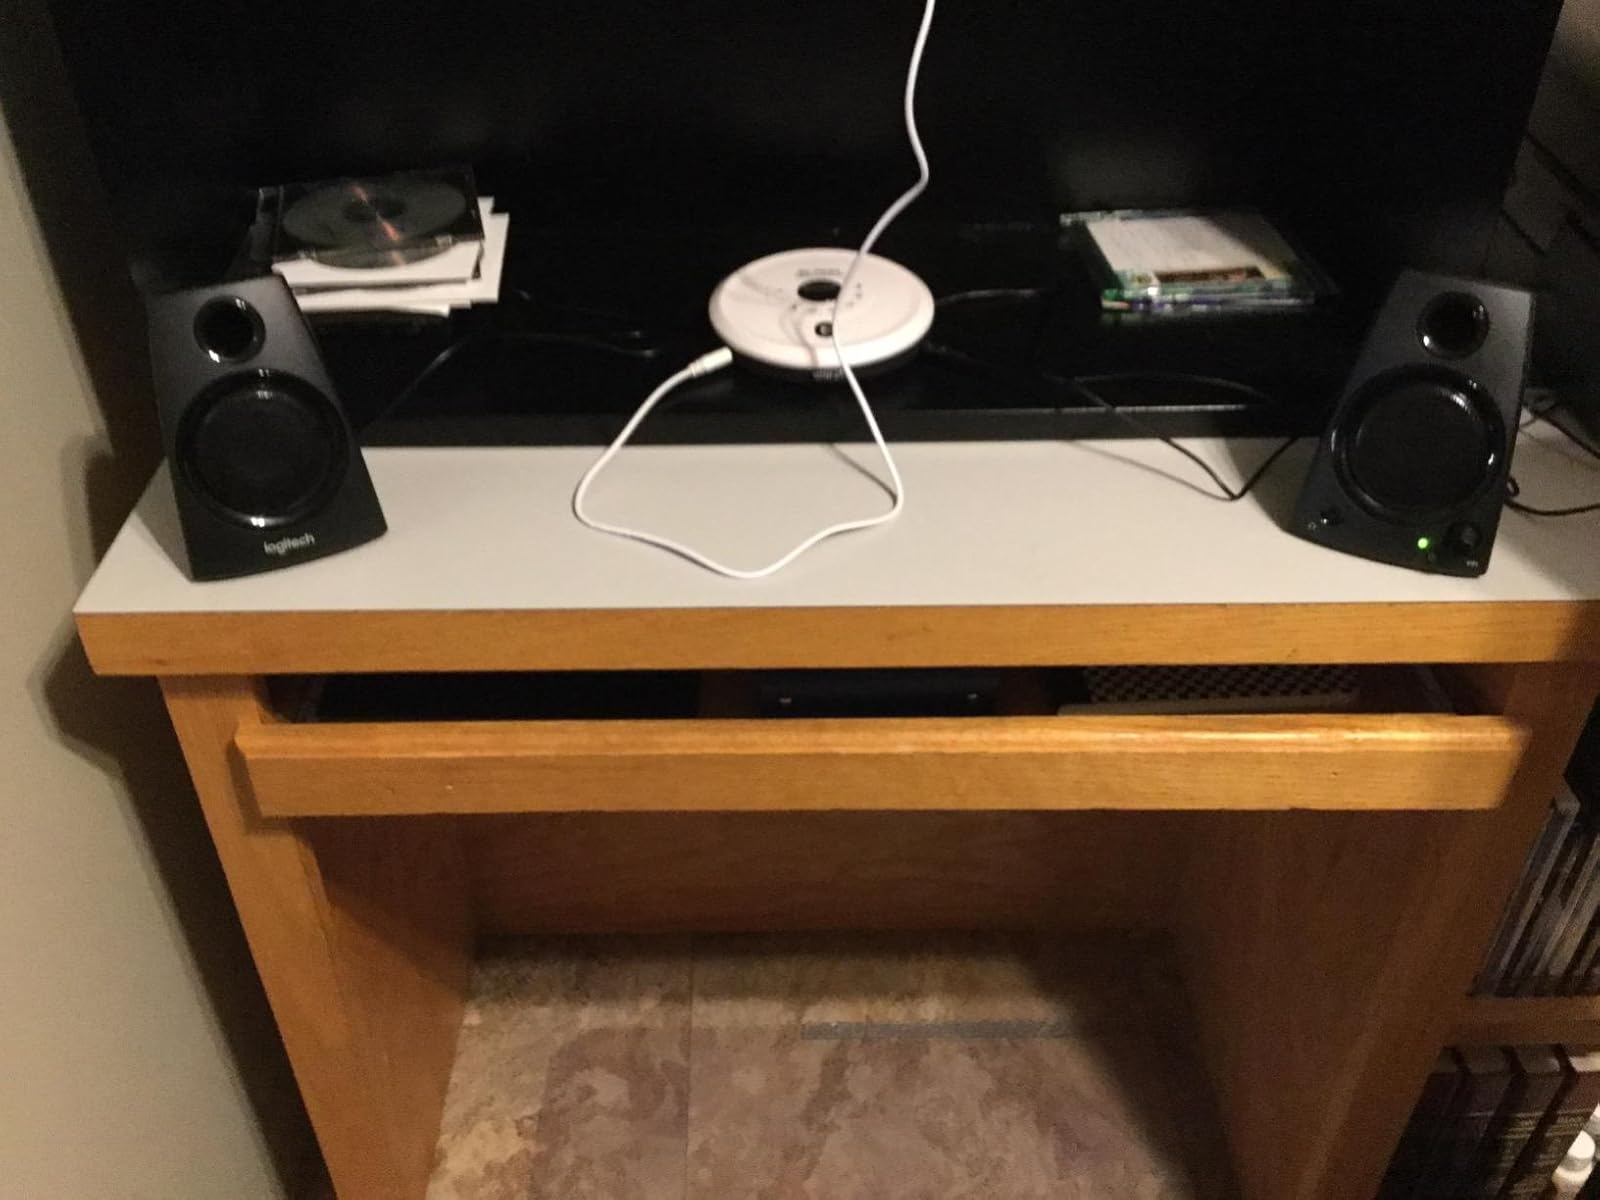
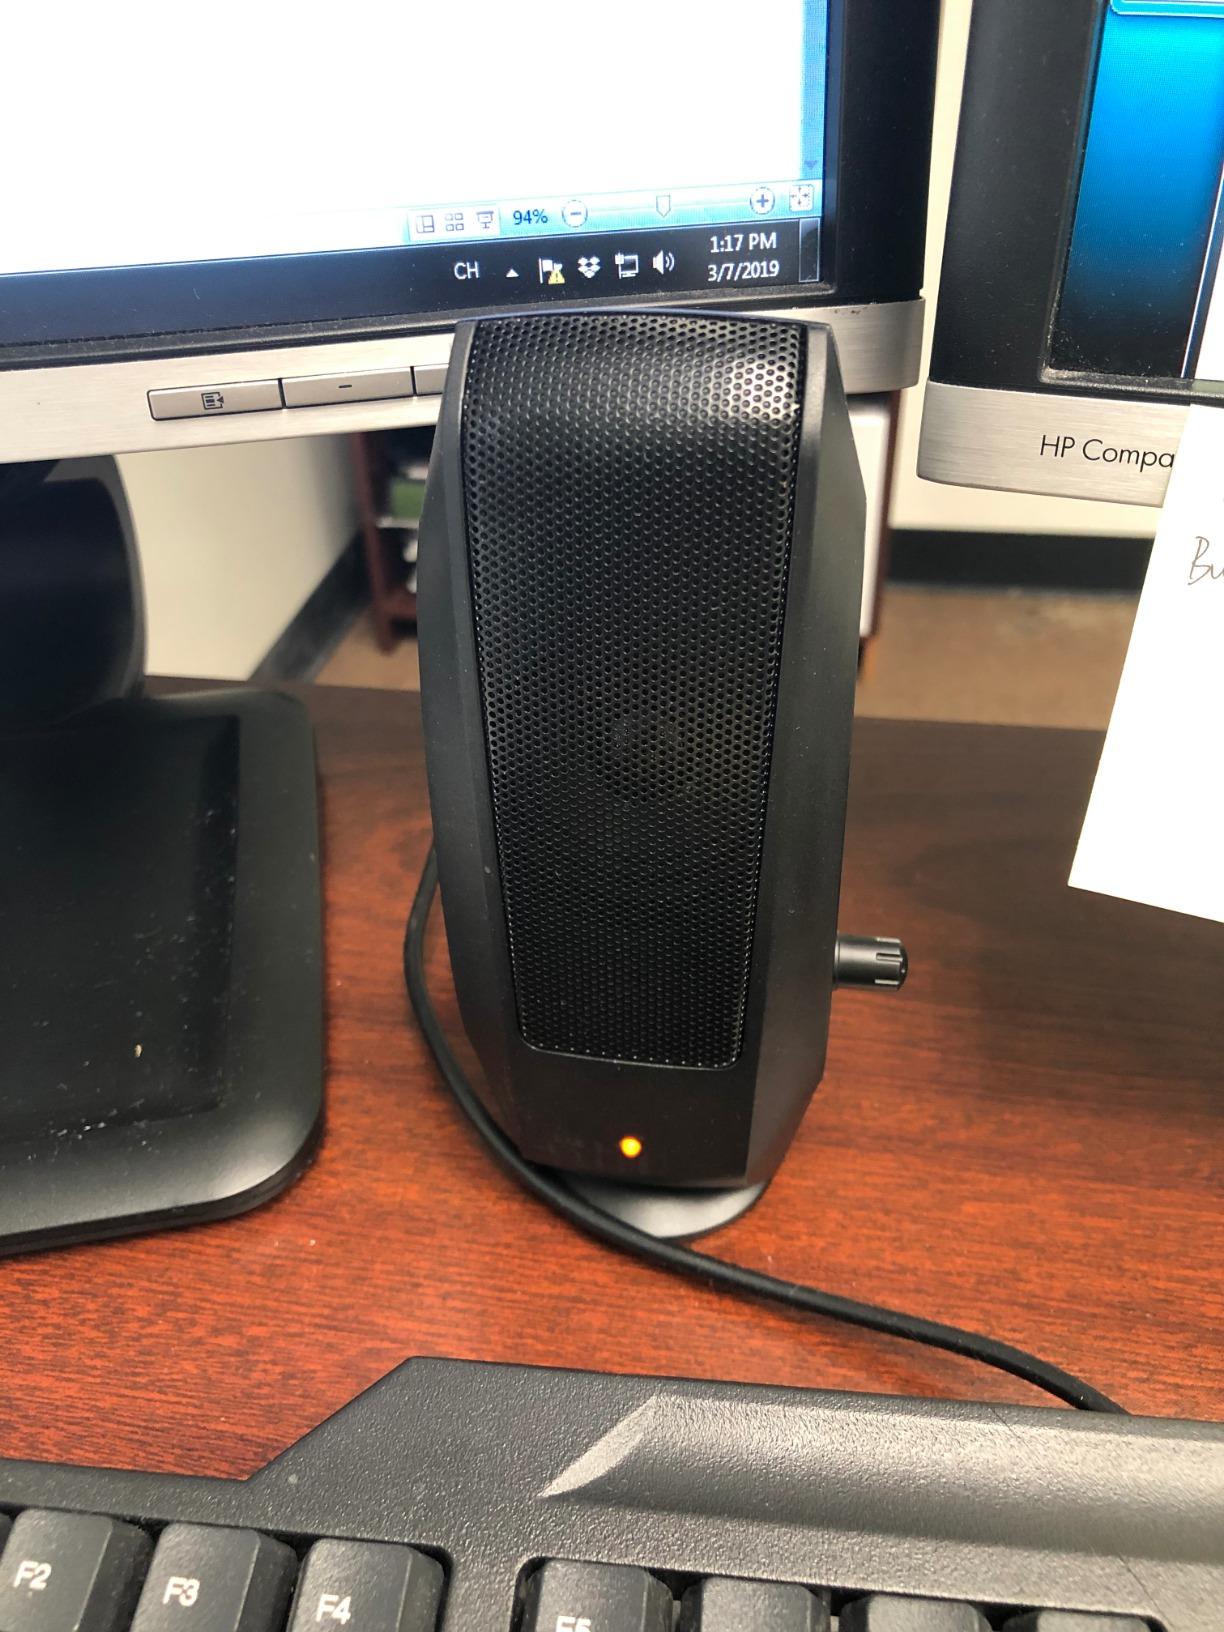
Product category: speaker
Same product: no